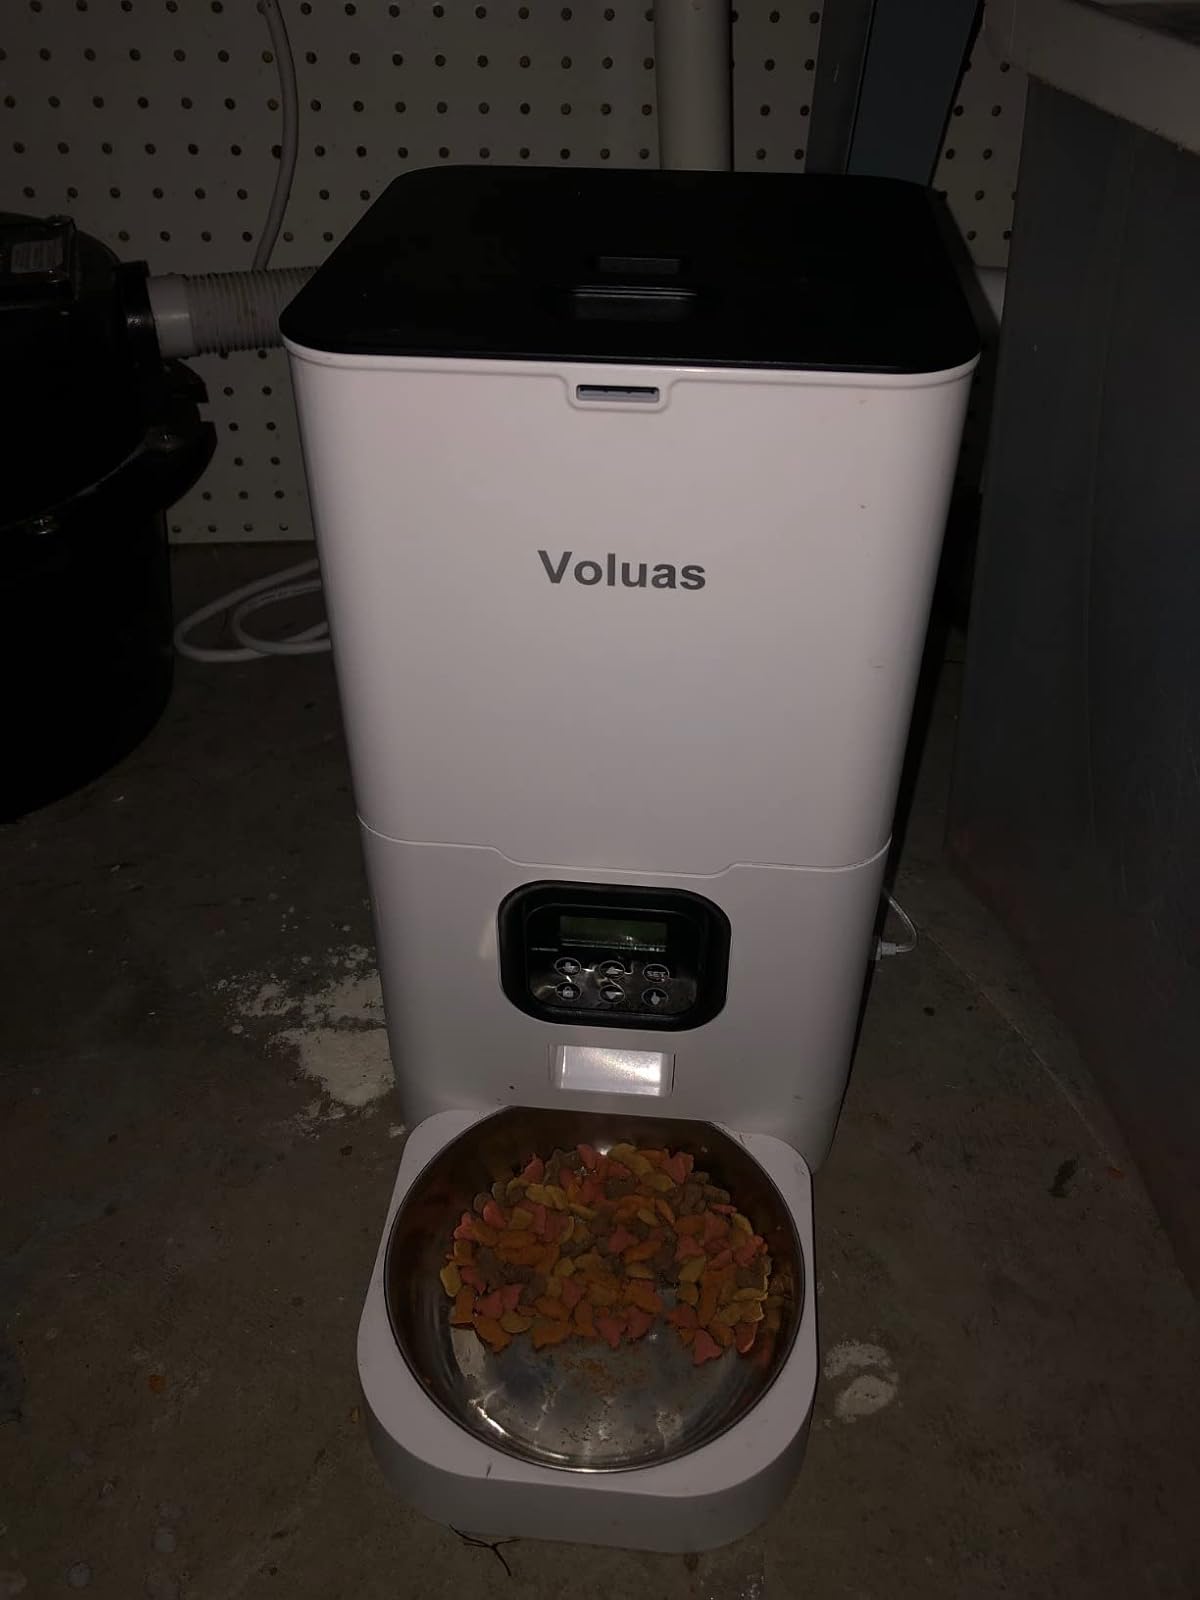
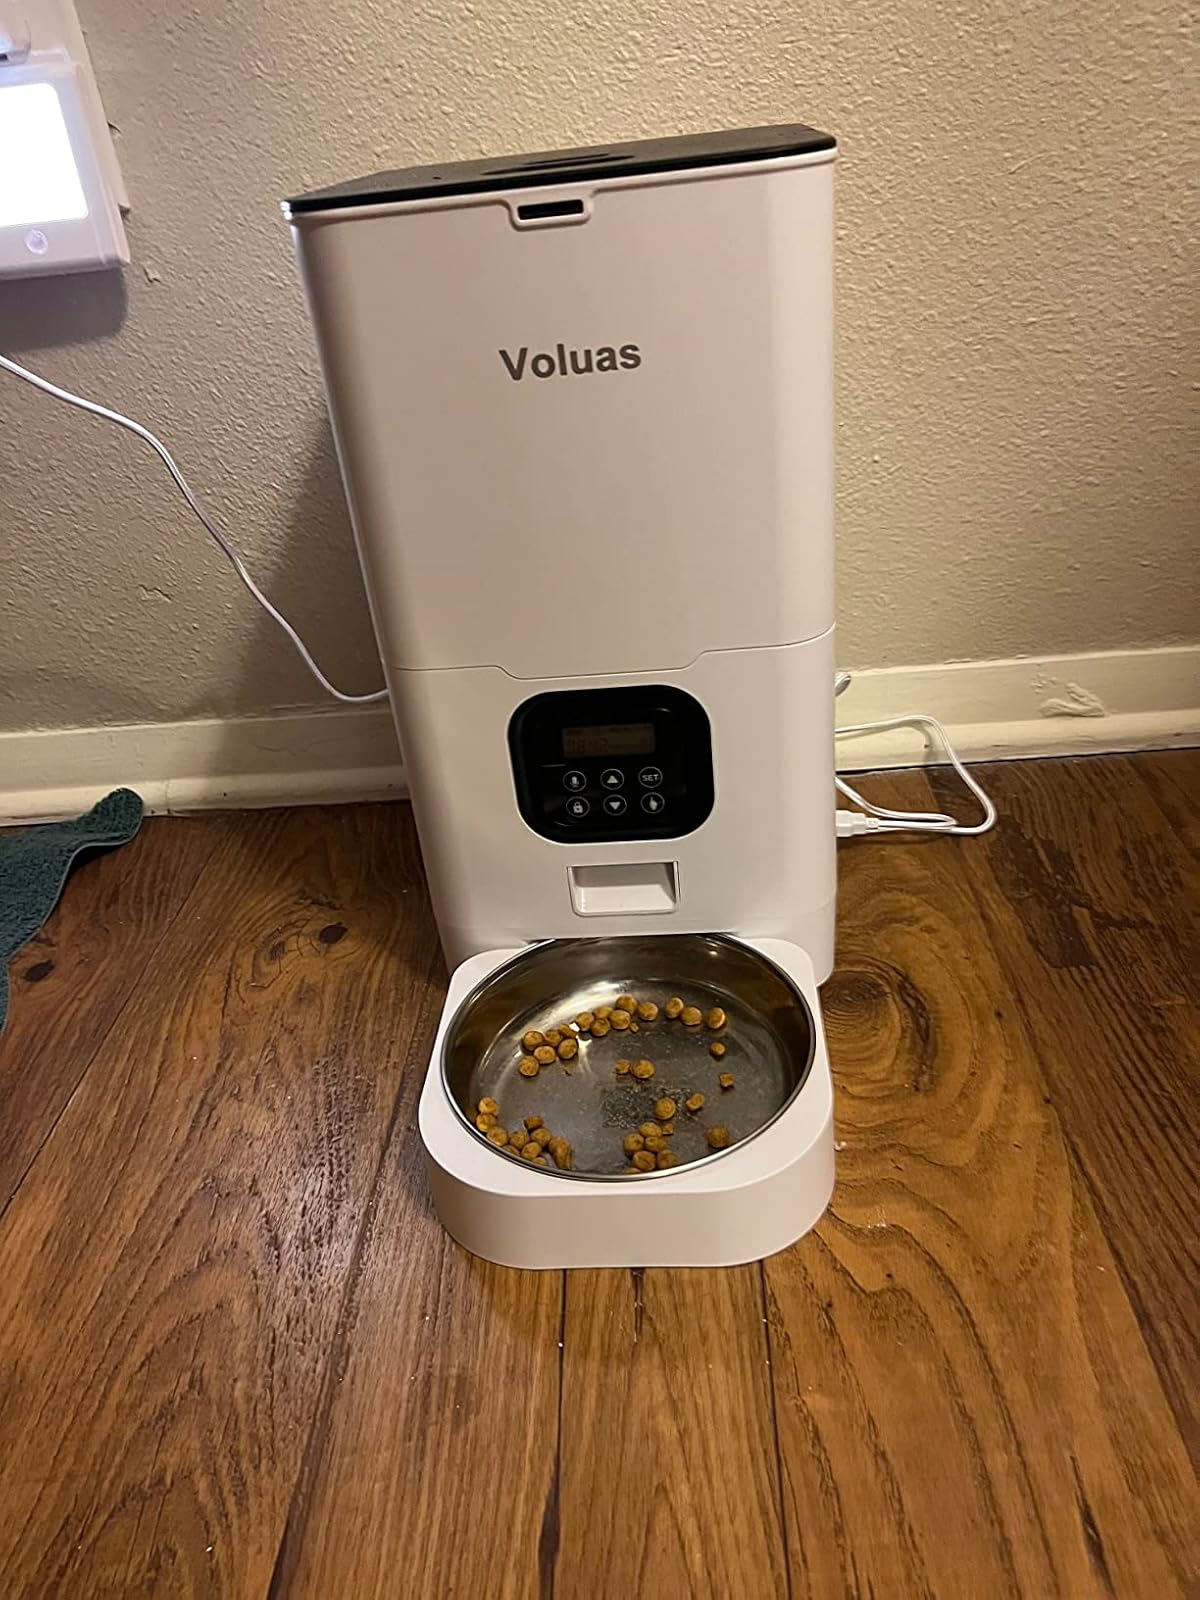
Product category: items_feeder
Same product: yes